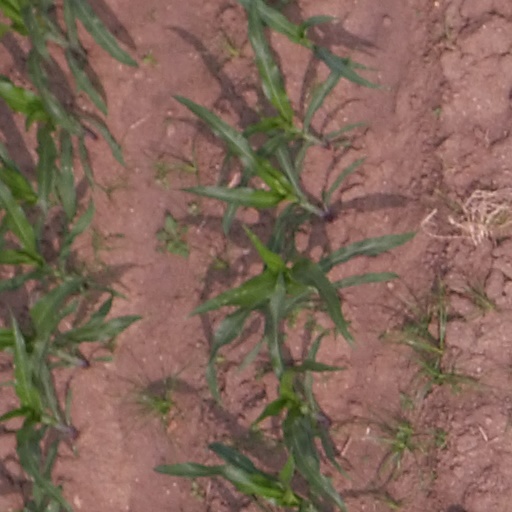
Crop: maize; corn